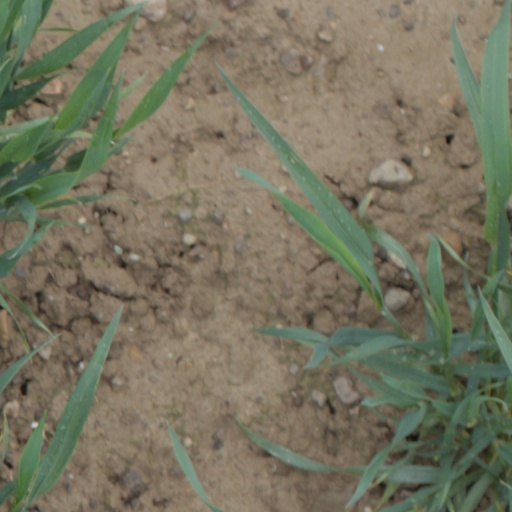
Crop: wheat